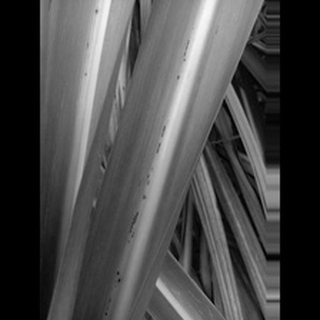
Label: sugarcane_rust